Robert Junius

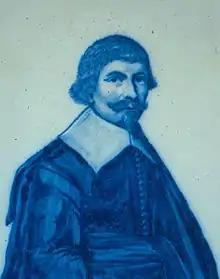
Portrait of Junius by Junius on Delftware

Robert Junius, also recorded as Robertus Junius (born "Robert de Jonghe"; 1606 in Rotterdam – 22 August 1655 in Amsterdam) was a Dutch Reformed Church missionary to Taiwan (then known as Formosa) from 1629 to 1643. Along with Antonius Hambroek and Joannes Cruyf, he was among the longest-serving missionaries of the Dutch colonial era in Formosa.